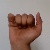
The image shows a hand gesture representing the letter 'A' in Indian Sign Language.